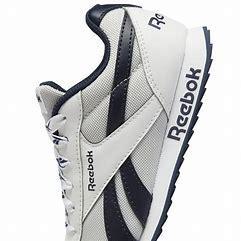
Brand: Reebok
Model: Royal Classic Jogger 2